William Clark (congressman)

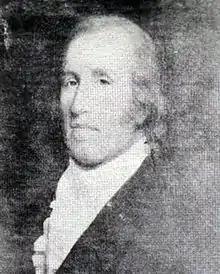
Portrait of William Clark, US Representative from Pennsylvania

William Clark (February 18, 1774March 28, 1851) was a farmer, jurist, and politician from Dauphin, Pennsylvania.